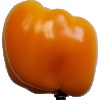
Label: yellow_pepper